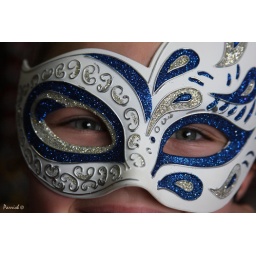
Pretty blue eyed girl at Mardi Gras in New Orleans